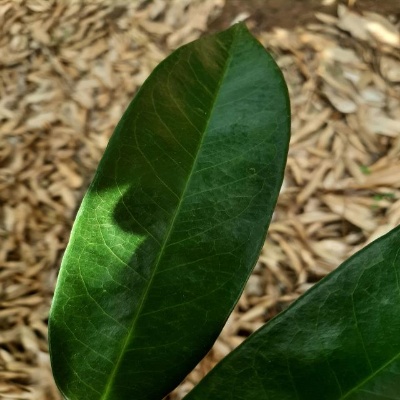
Label: Leaf_Healthy